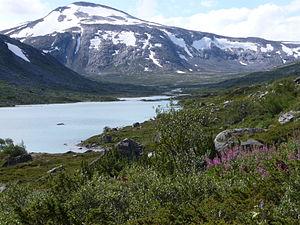
Les parcs nationaux de Norvège sont des aires protégées, actuellement au nombre de 44 : 37 sur le territoire principal et 7 dans l'archipel du Svalbard..
Le parc national du Breheimen est un parc national situé dans les comtés d'Innlandet et de Vestland, en Norvège.